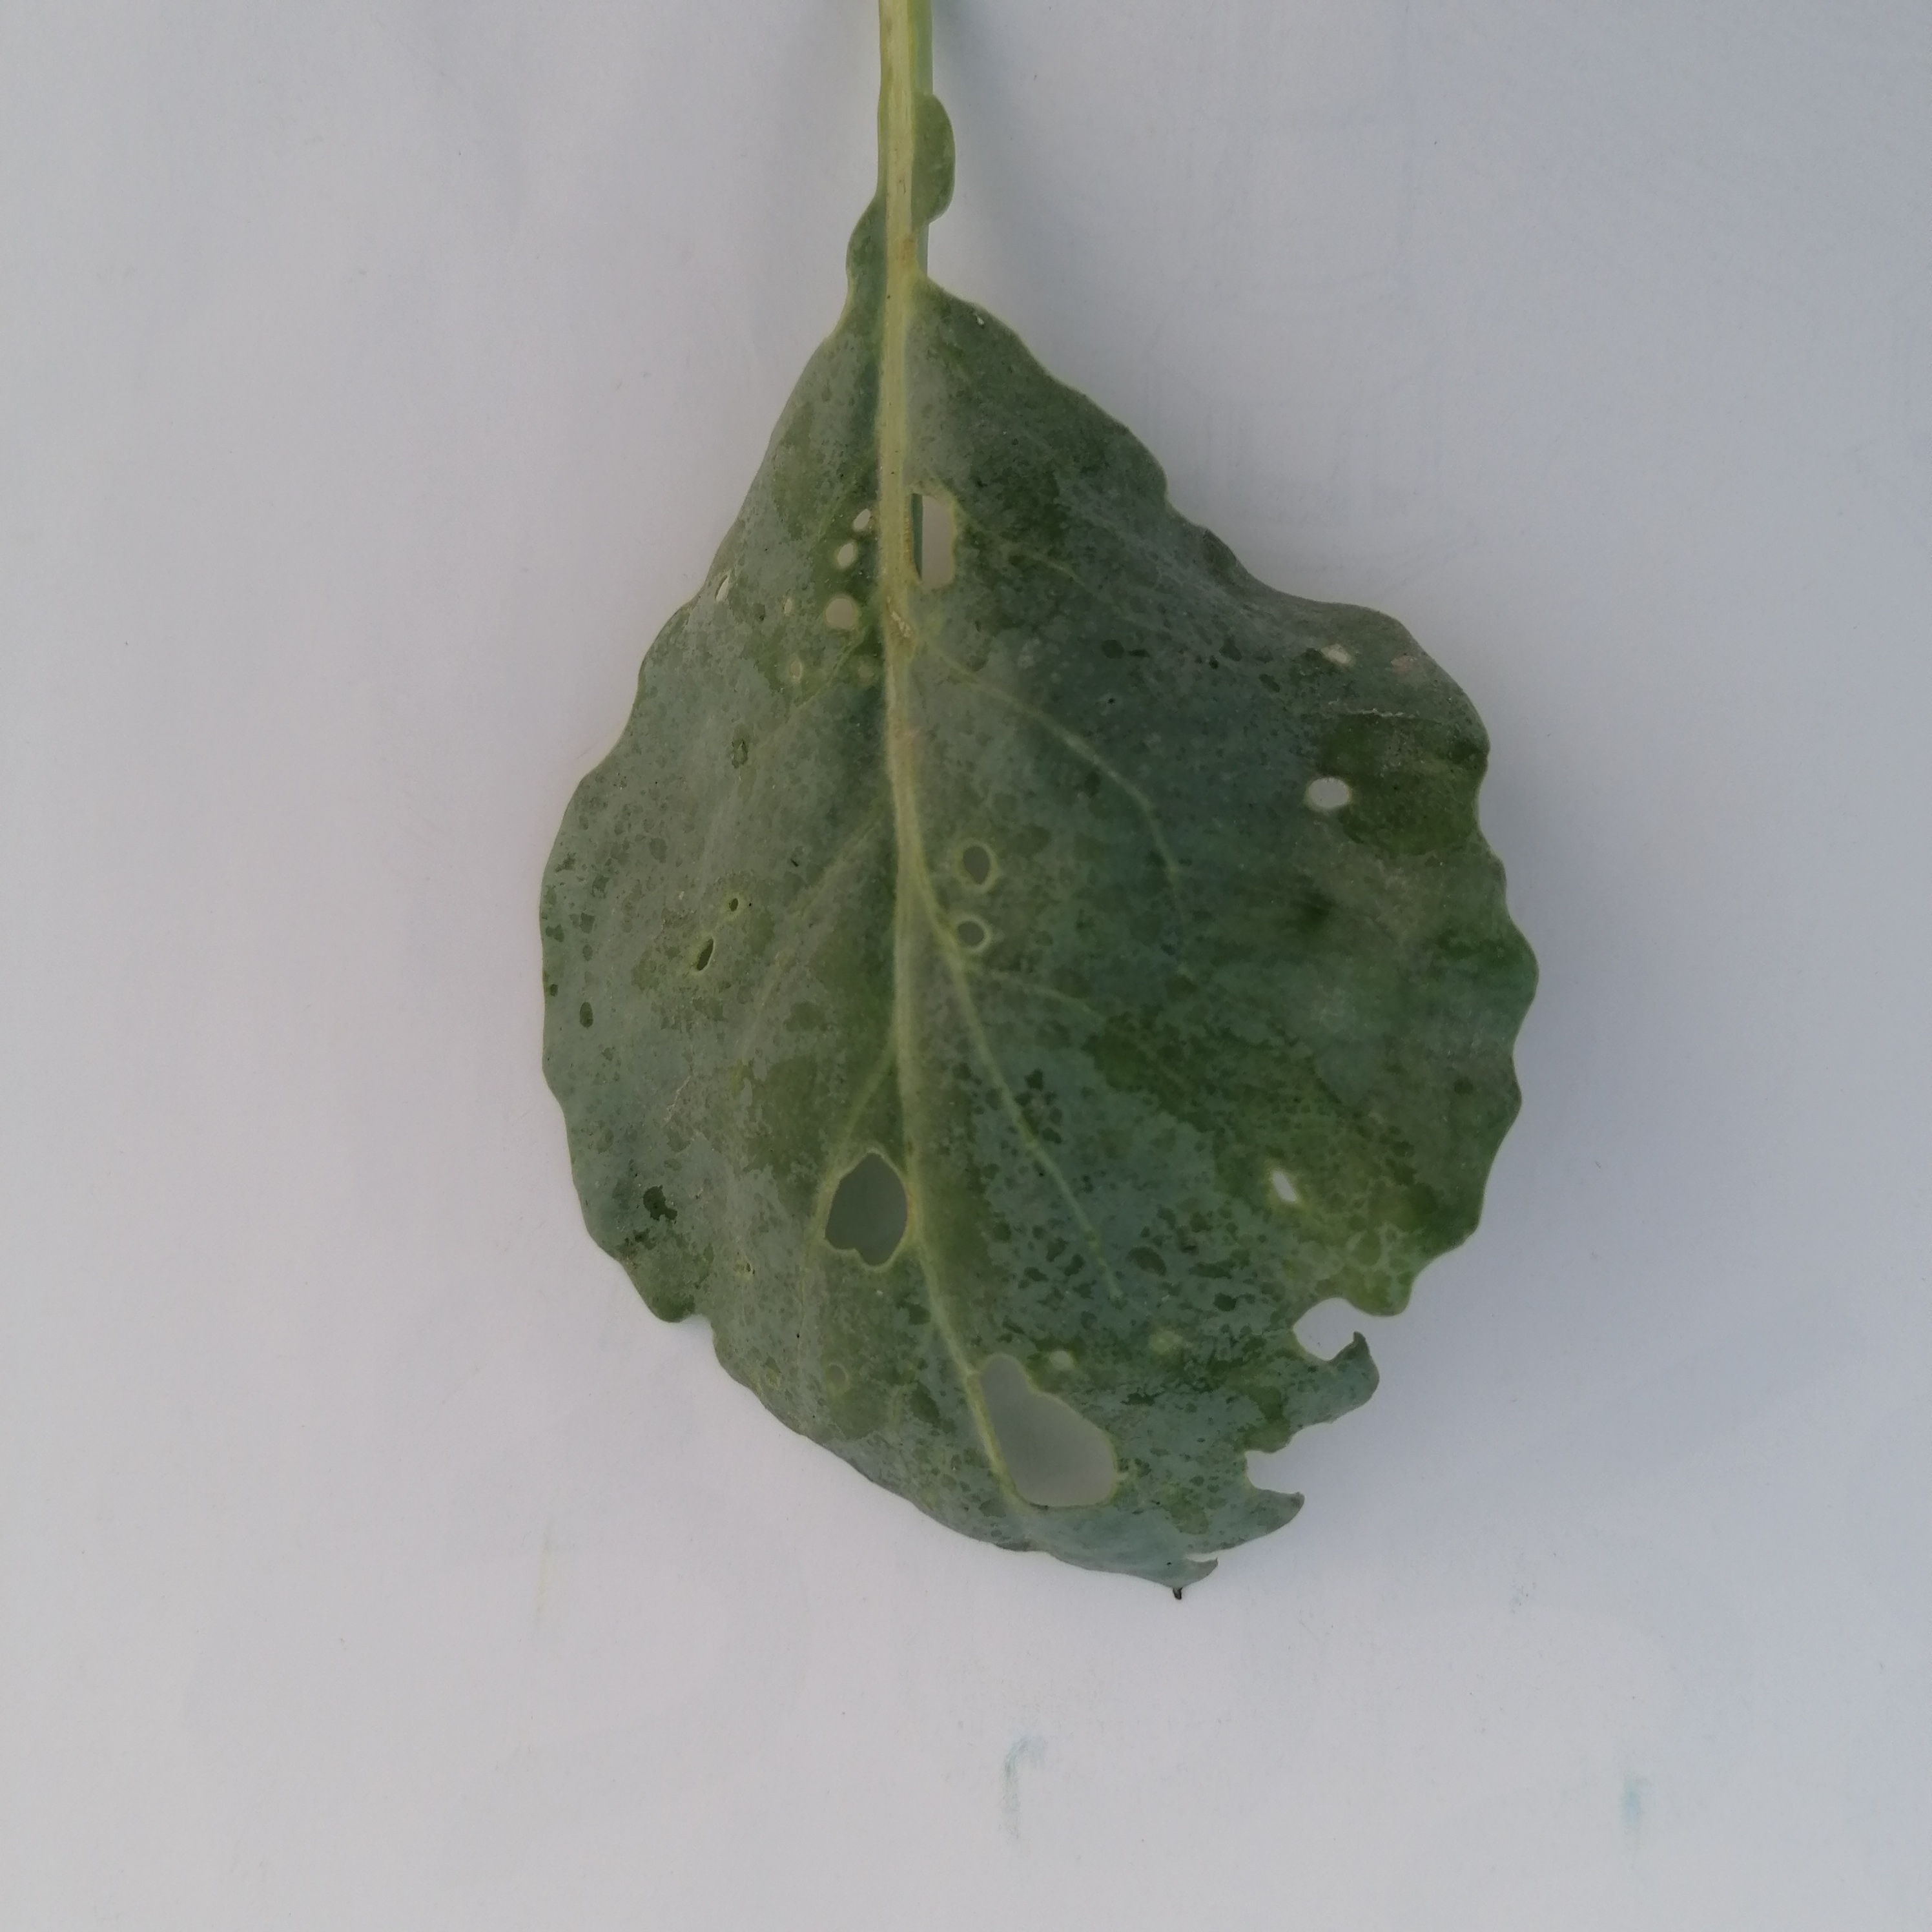
Label: Insect Hole